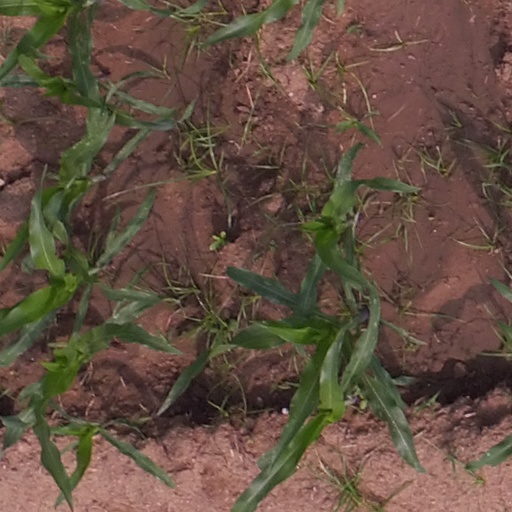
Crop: maize; corn